History of the American Broadcasting Company

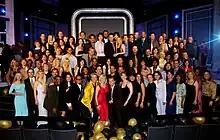
In 2002, dancers and other cast members from the 32-year run of "American Bandstand" reunited with host Dick Clark to celebrate the 50th anniversary of the show's local television debut.

In the late 1950s the ABC network became a serious contender to NBC and CBS, in large part due to the diverse range of programming that met the expectations of the public, such as westerns and detective series. Despite an almost 500% increase in advertising revenues between 1953 and 1958, the network only reached between 10% and 18% of the U.S. population. In 1957, ABC Entertainment president Oliver Treyz discovered that the locally produced variety show "Bandstand" had pulled very strong ratings in the Philadelphia market on WFIL-TV; Treyz ultimately negotiated a deal to take the show national, under the revised title "American Bandstand"; the show quickly became a social phenomenon by presenting new musical talent and dances to America's youth and helped make a star out of its host, Dick Clark.